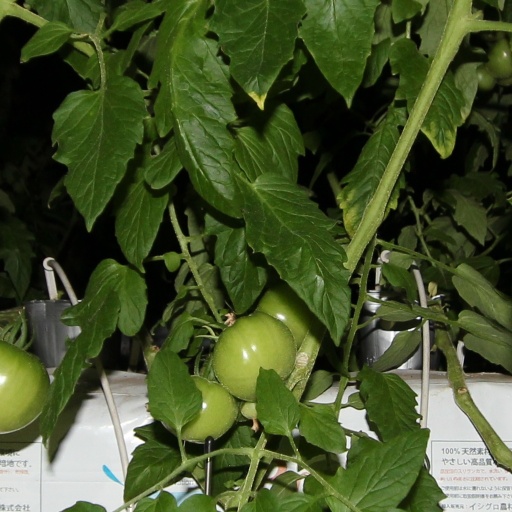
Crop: tomato